Ralph Waite

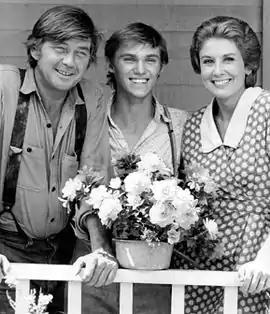
From "The Waltons" (1972), L-R: Ralph Waite, Richard Thomas, and Michael Learned

His film work included roles in "Cool Hand Luke", "Five Easy Pieces", "Lawman", "Kid Blue", "The Grissom Gang", "Chato's Land", and "The Stone Killer". His later films included "The Bodyguard", the part of Frank the helicopter pilot in the 1993 film "Cliffhanger", and as the mysterious time traveler in "Timequest" (2002). He also voiced Shadow in "Homeward Bound II".